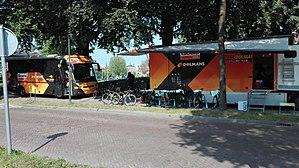
La saison 2017 de l'équipe cycliste Boels Dolmans est la huitième de la formation. L'arrivée de la championne olympique et vainqueur du Tour d'Italie 2015 Anna van der Breggen constitue la principale addition à l'effectif. La spécialiste des classiques flandriennes Amy Pieters et la prometteuse Jip van den Bos, toutes deux également néerlandaises rejoignent l'équipe. Au niveau des départs, Evelyn Stevens prend sa retraite. L'autre départ de taille est celui de la spécialiste du contre-la-montre Ellen van Dijk. Romy Kasper et Demi de Jong changent également d'équipe.